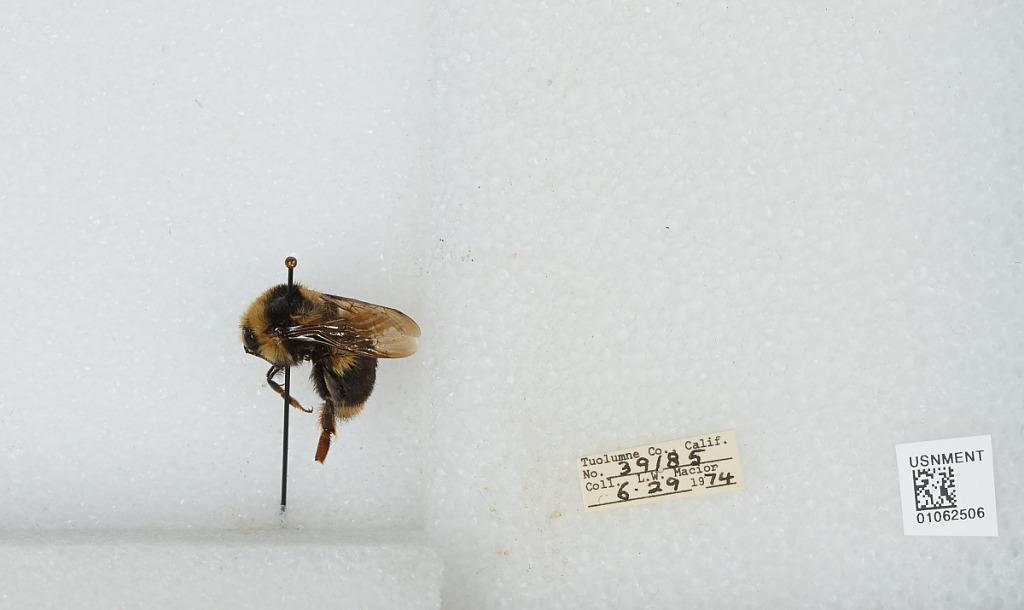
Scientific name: Bombus bifarius nearcticus
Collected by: L. Macior
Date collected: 1974-6-29
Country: United States
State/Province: California
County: Tuolumne
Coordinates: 38.02, -119.93